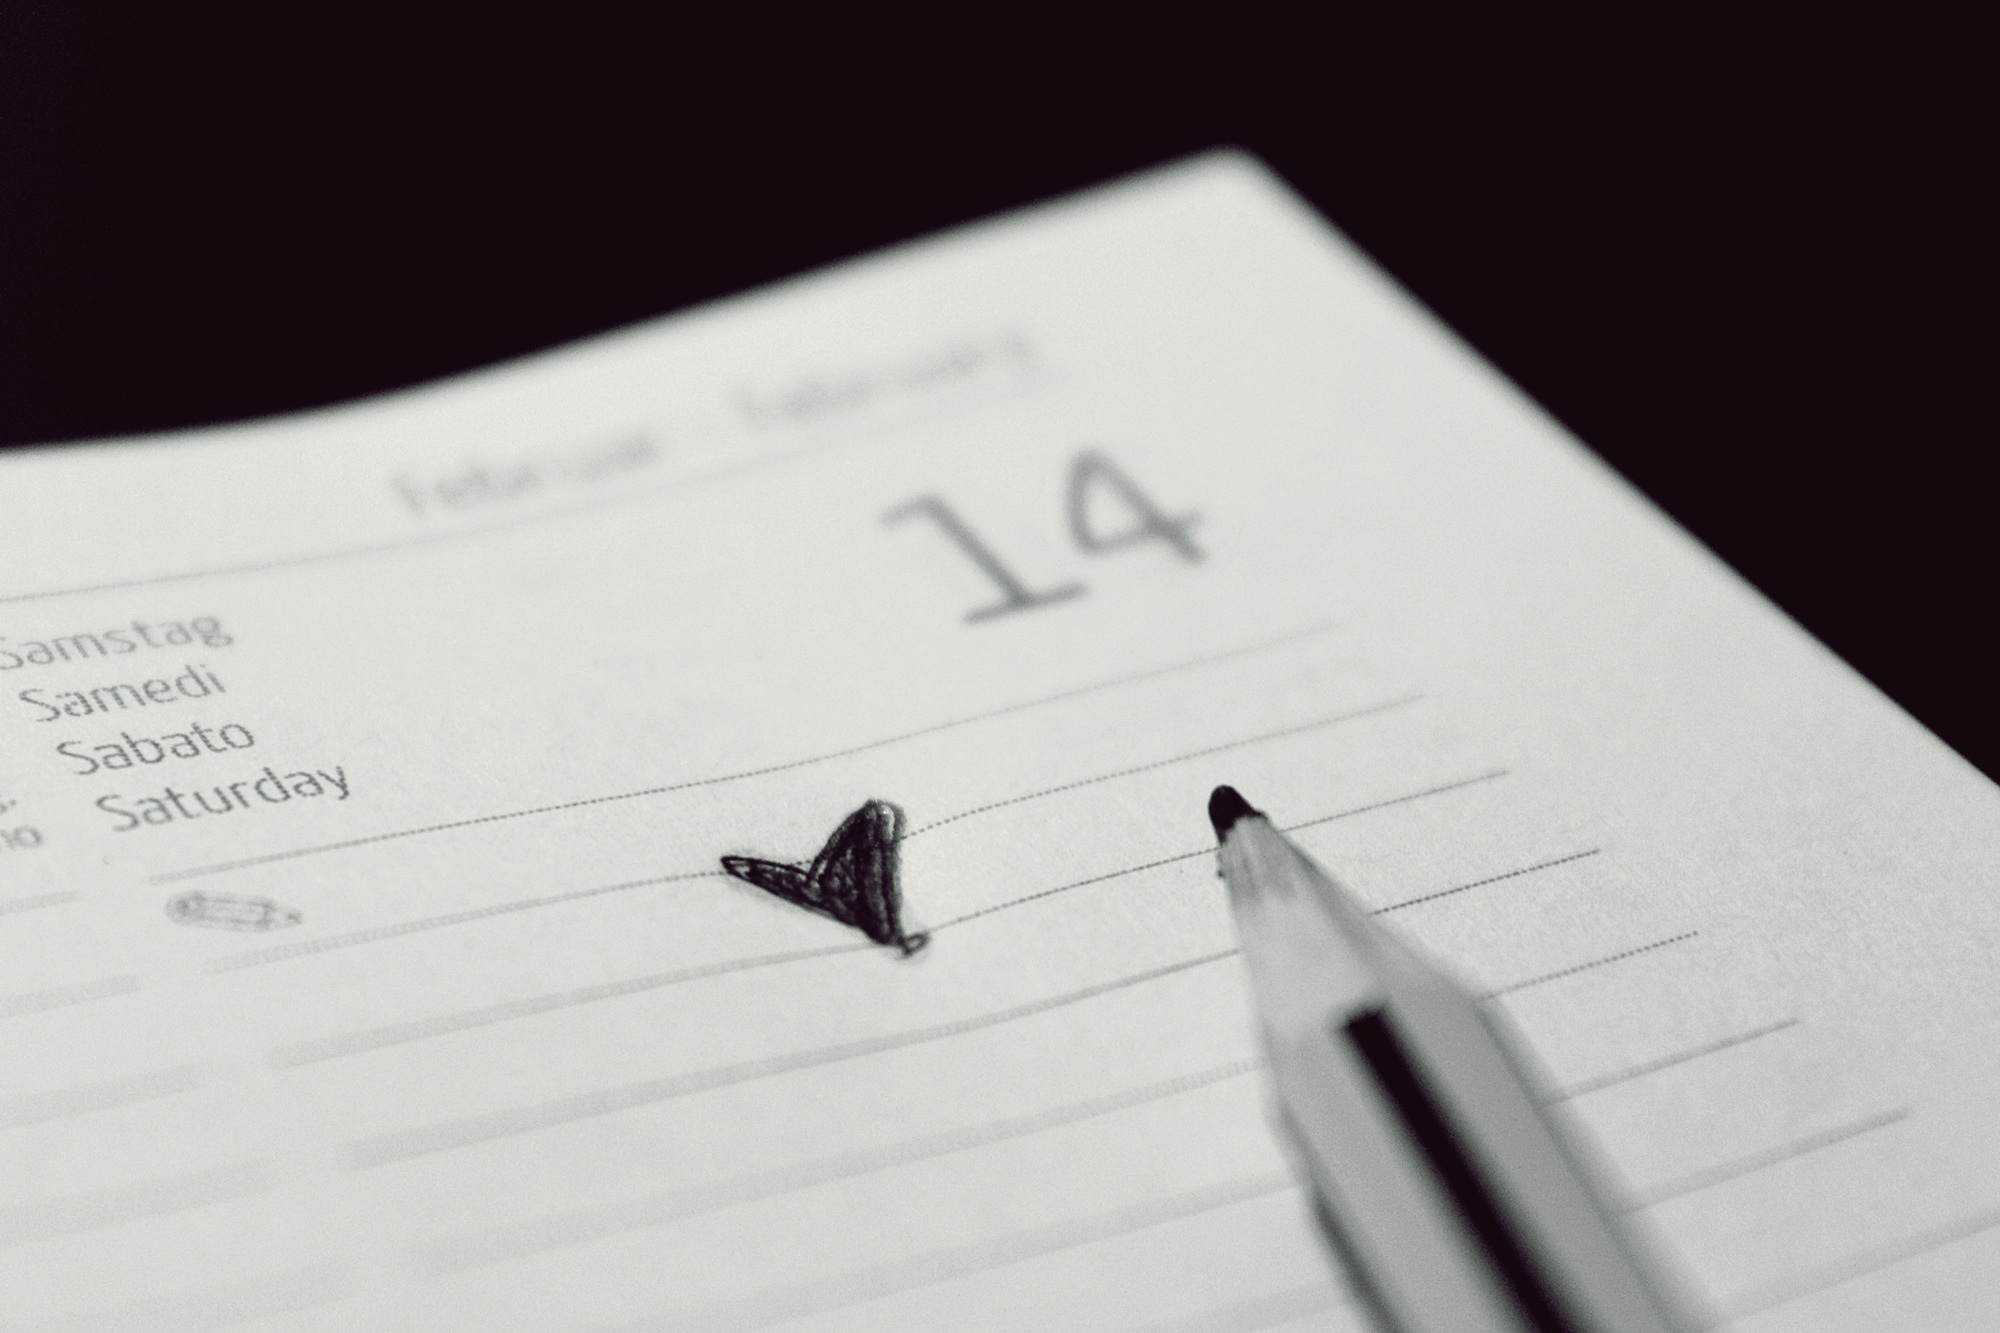
writing, hand, pencil, white, leaf, love, heart, line, symbol, romance, romantic, note, close up, brand, font, sketch, drawing, design, relationship, text, handwriting, calendar, calligraphy, document, shape, luck, herzchen, emotion, feelings, form, valentine's day, fourteen